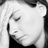
Emotion: sad